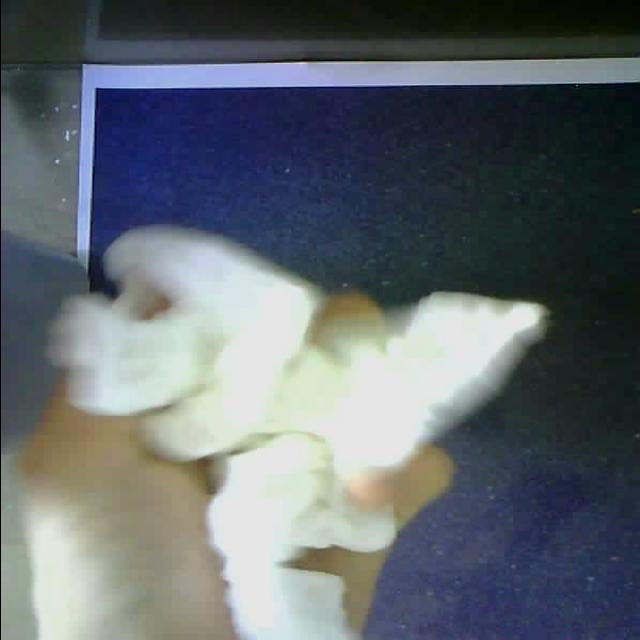
Label: tissues